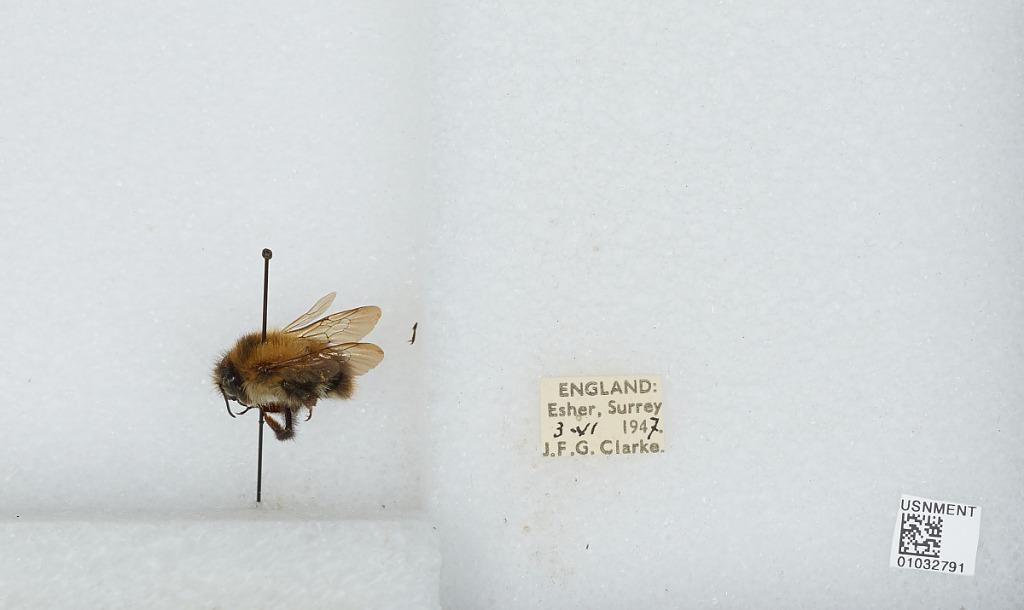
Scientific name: Bombus (Thoracobombus) pascuorum (Scopoli)
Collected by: J. Clarke
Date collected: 1947-6-3
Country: United Kingdom
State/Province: England
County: Surrey
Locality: Esher
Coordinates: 51.3691, -0.365